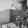
ASL letter: H